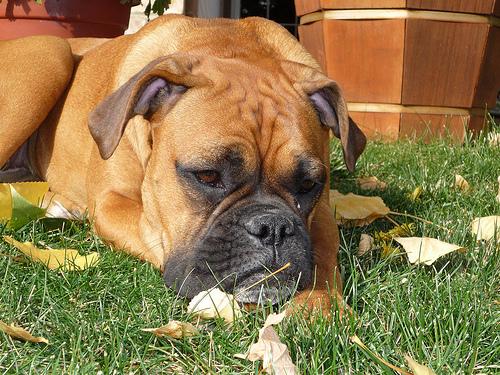
Breed: boxer